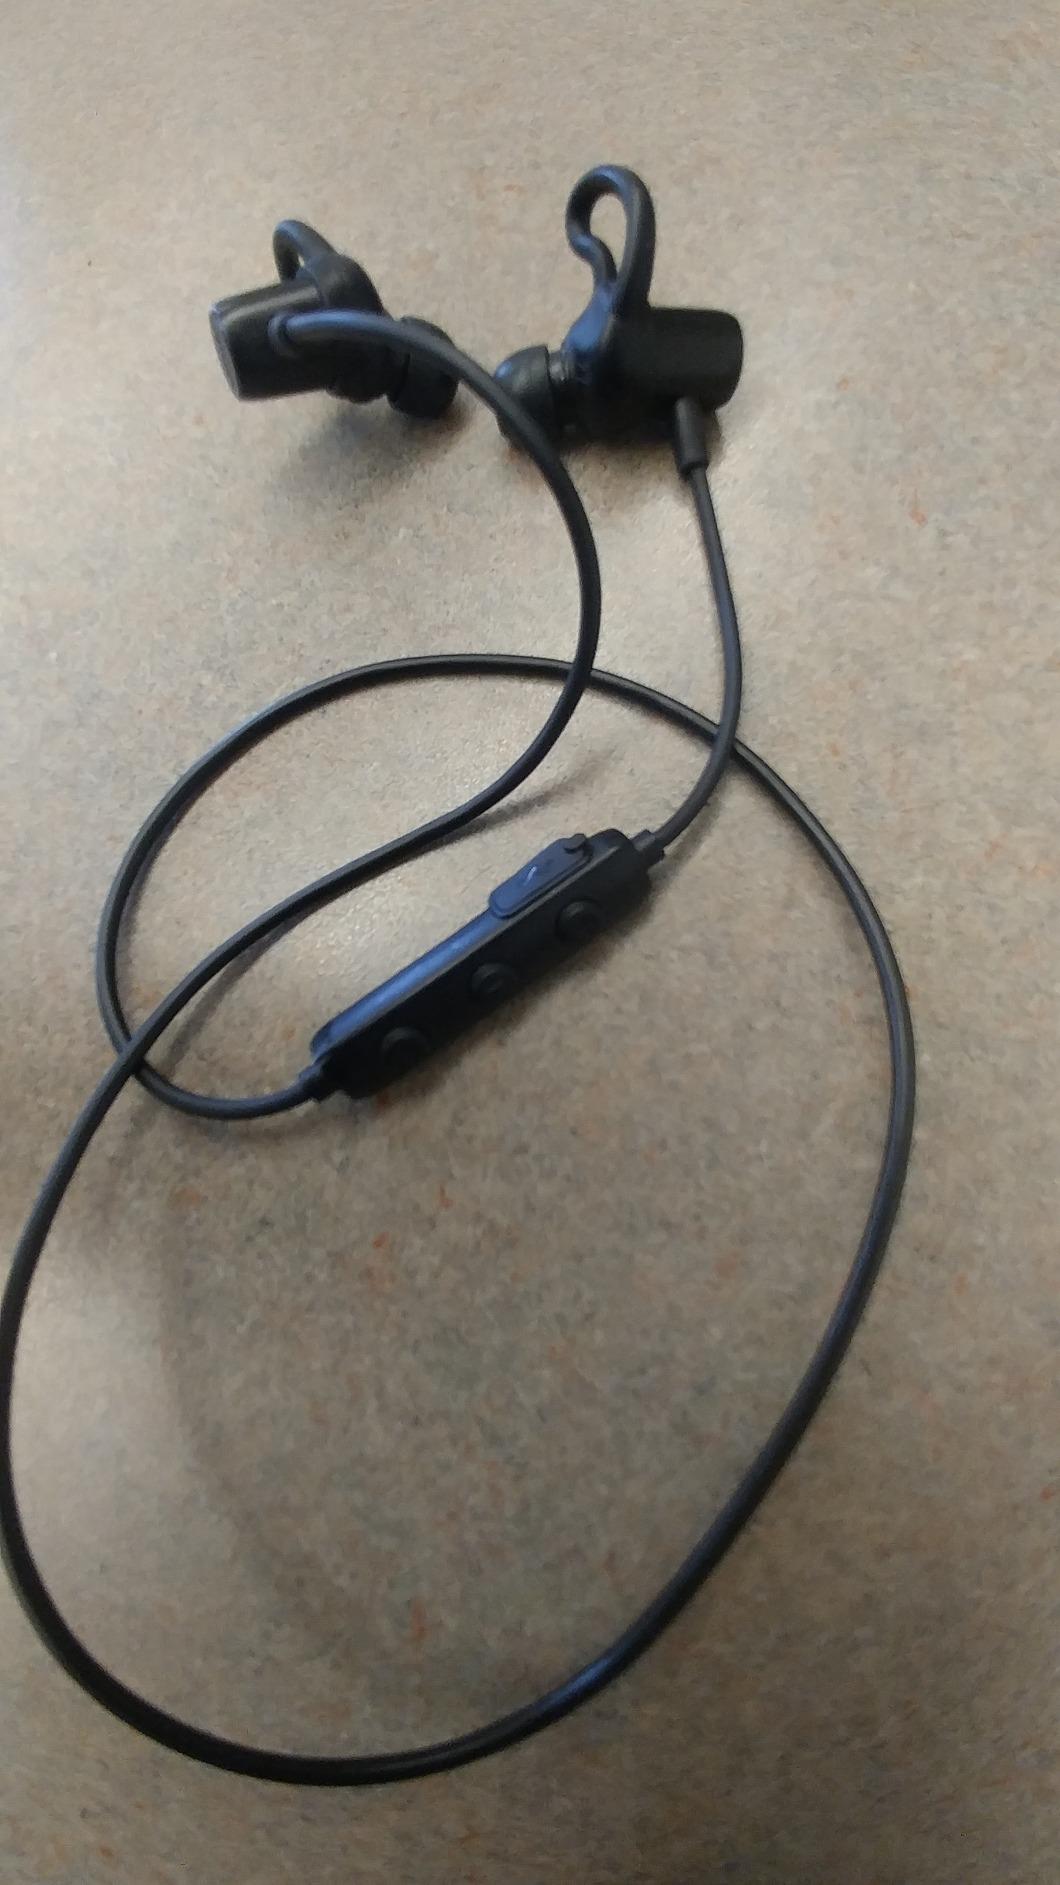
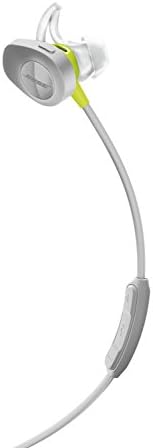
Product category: headphones
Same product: no